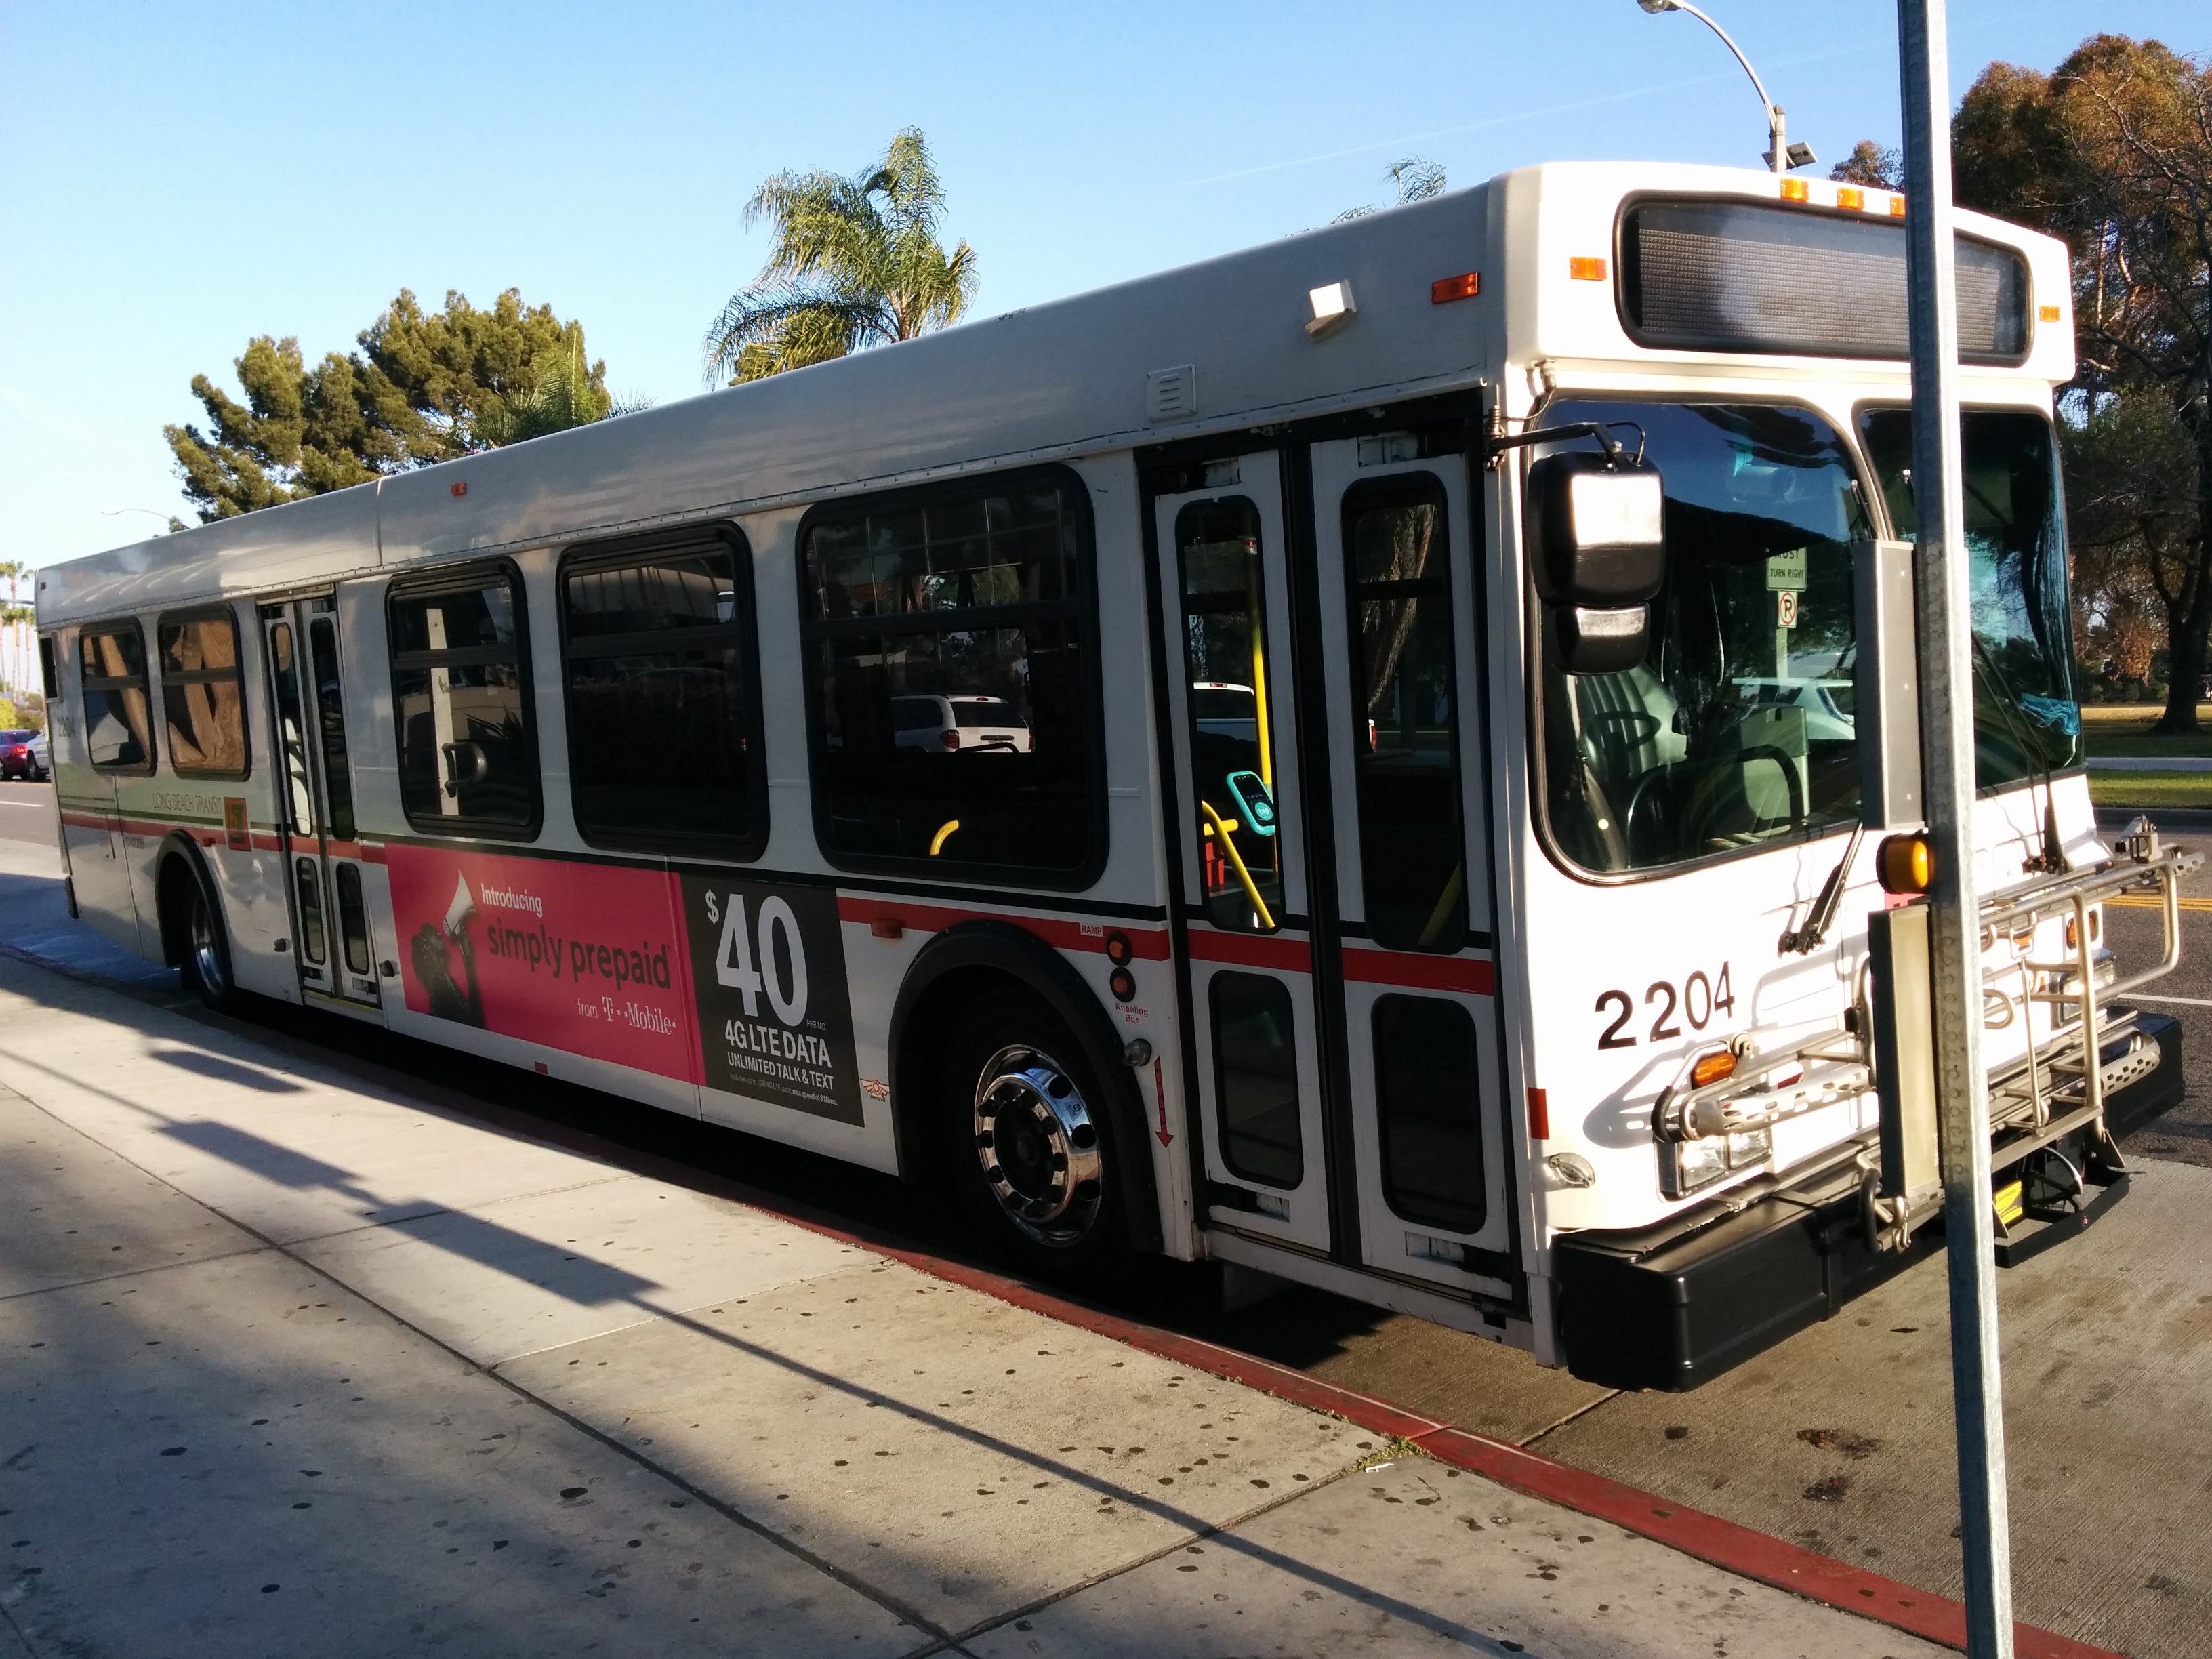
automobile, urban, transport, vehicle, public transport, automotive, city bus, bus, commuters, public, tours, land vehicle, mode of transport, metropolitan area, tour bus service, public tansportation